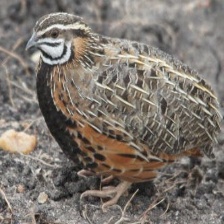
Species: HARLEQUIN QUAIL
Scientific name: COTURNIX DELEGORGUEI
ImageNet parent category: quail